Saifur Rahman (Bangladeshi politician)

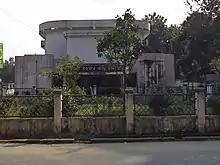
The Saifur Rahman Auditorium in Moulvibazar Government High School.

Rahman died in a road crash on 5 September 2009 in Brahmanbaria District on his way to Dhaka from his home district of Moulvibazar. Taken unconscious from the car, he was declared dead after being rushed to a hospital. On Friday he was in Sylhet visiting the shrines of Shah Jalal and Shah Paran, then headed for Moulvibazar. A total of five janazah prayers were held for Rahman, the first of which took place in Gulshan Azad Mosque, then at the BNP offices, Parliament buildings, Shahi Eidgah Maidan and Moulvibazar Government High School. The BNP began three days of mourning for the passing. Rahman was buried at his family graveyard beside his wife's grave in Baharmardan village after the prayers.